Sunbonnet babies

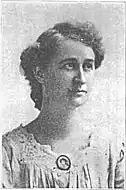
Bertha L. Corbett Melcher

Sunbonnet Babies were created by Bertha Corbett Melcher (1872–1950). Melcher was born in Denver and moved with her family to Minneapolis in the 1880s. Melcher attended art school in Minneapolis with plans to become a commercial artist. She may have also studied with Howard Pyle. By the 1920s, Melcher had moved to Topanga, California.